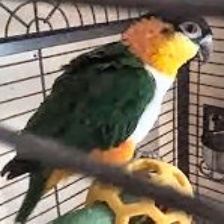
Species: BLACK HEADED CAIQUE
Scientific name: PIONITES MELANOCEPHALUS